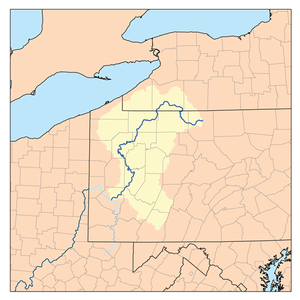
Alleghenyfloden
Allegheny er en flod der løber i delstaterne Pennsylvania og New York i USA. Den har udspring i Potter County i Pennsylvania. Derfra løber den først i nordvestlig retning og ind i delstaten New York, før den drejer mod sydvest og tilbage ind i Pennsylvania. I byen Pittsburgh løber den sammen med floden Monongahela og danner Ohiofloden, som er en biflod til Mississippi.